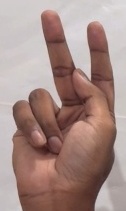
ASL sign: K